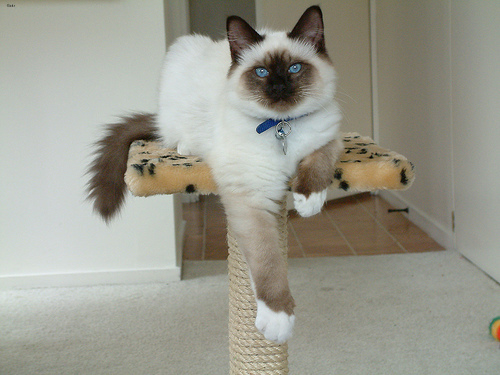
Breed: birman